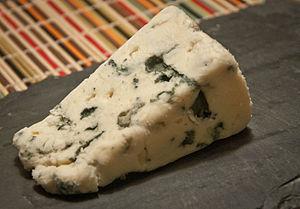
Morceau de Roquefort affiné deux mois
La cuisine française fait référence à divers styles gastronomiques dérivés de la tradition française. Elle a évolué au cours des siècles, suivant ainsi les changements sociaux et politiques du pays. Le Moyen Âge a vu le développement de somptueux banquets qui ont porté la gastronomie française à un niveau supérieur, avec une nourriture décorée et fortement assaisonnée par des chefs tel Guillaume Tirel. Au XVIIᵉ siècle, les habitudes ont changé, avec une utilisation moins systématique des épices et avec le développement de l'utilisation des herbes aromatiques et de techniques raffinées, initiées par François Pierre de La Varenne et par d'autres dignitaires de Napoléon Bonaparte, comme Marie-Antoine Carême.
Roquefort [ʁɔkfɔːʁ] ou ròcafòrt en occitan rouergat est une appellation d'origine désignant un fromage français à pâte persillée élaborée exclusivement avec des laits crus de brebis.